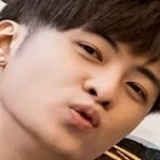
diễn viên Tần Tuấn Kiệt